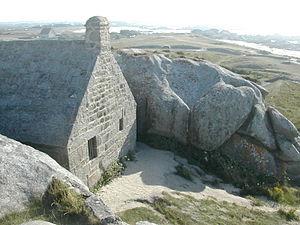
Poste de garde de Meneham. Photo numérique, prise depuis le sommet des rochers surplombant le poste de garde, vers 18h.
Brignogan-Plages [bʁiɲogɑ̃ plaʒ] est une ancienne commune du département du Finistère, dans la région Bretagne, en France.
Meneham est un hameau de la commune de Kerlouan, dans le département français du Finistère. Tour à tour un lieu de vie de militaires, de douaniers puis de paysans-pêcheurs-goémoniers, le site est peu à peu déserté à partir des années 1950, avant de faire l'objet d'une campagne de restauration entre 2004 et 2009.
Kerlouan [kɛʁluɑ̃] est une commune du département du Finistère, dans la région Bretagne, en France.